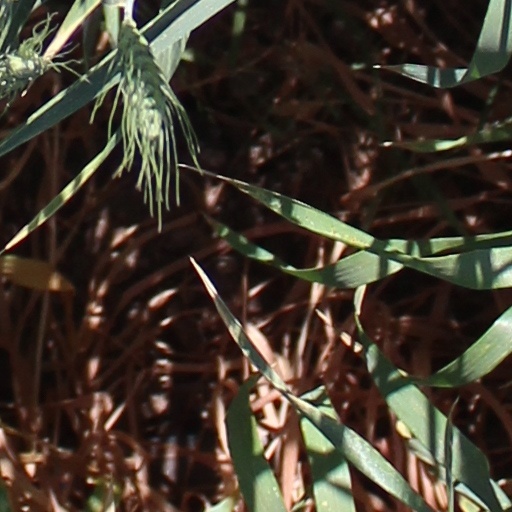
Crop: wheat